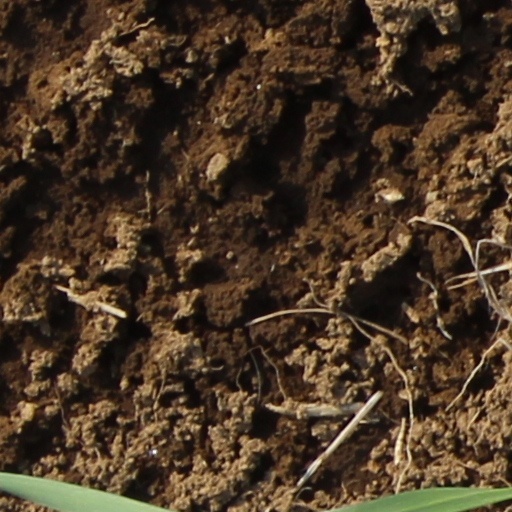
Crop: wheat